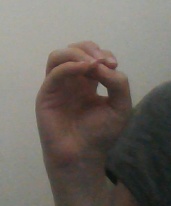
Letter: ha